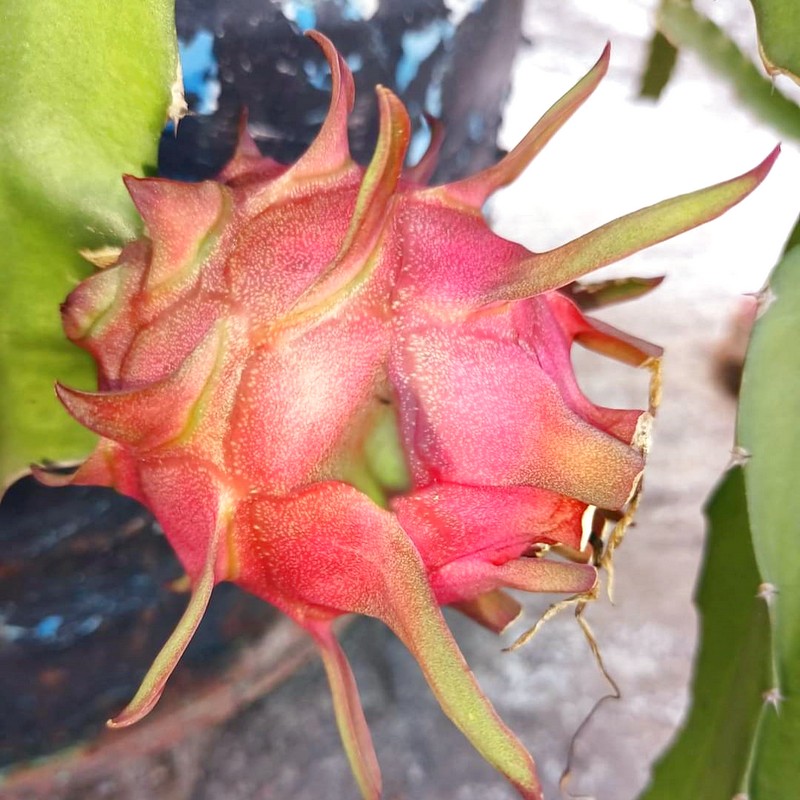
Label: Mature Dragon Fruit